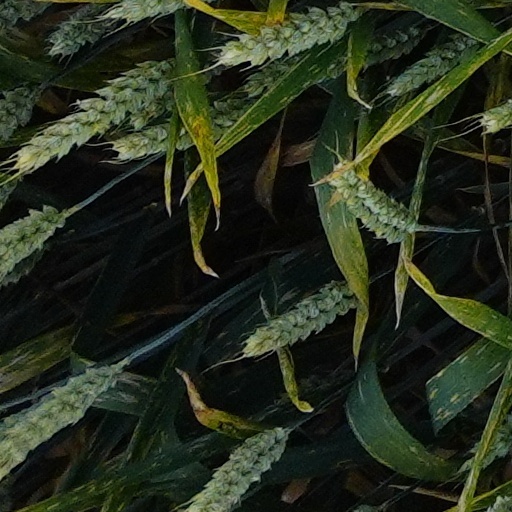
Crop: wheat